Horbury

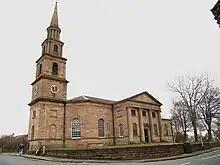
St Peter and St Leonard's Church

Horbury had a chapel of ease to the Church of All Saints in Wakefield, from before the time of the Domesday Book. The chapel was replaced by a Norman chapel with a nave and tower that stood until it was replaced by the present church in 1790. St Peter and St Leonard's Church, the parish church, was designed by John Carr, the Horbury-born architect who built it in the Georgian neo-classical style between 1790 and 1794 at a cost to himself of £8,000. He is buried in a vault beneath the north aisle.